César González (poet)

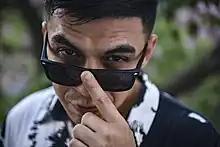
González in 2023

César González (born 28 February 1989 Morón, Buenos Aires, Argentina), (also known as Camilo Blajaquis) is an Argentine poet and cinematographer. He is often referred to as "el poeta villero" (the poet from the ghetto).